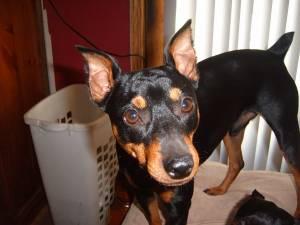
Breed: miniature pinscher